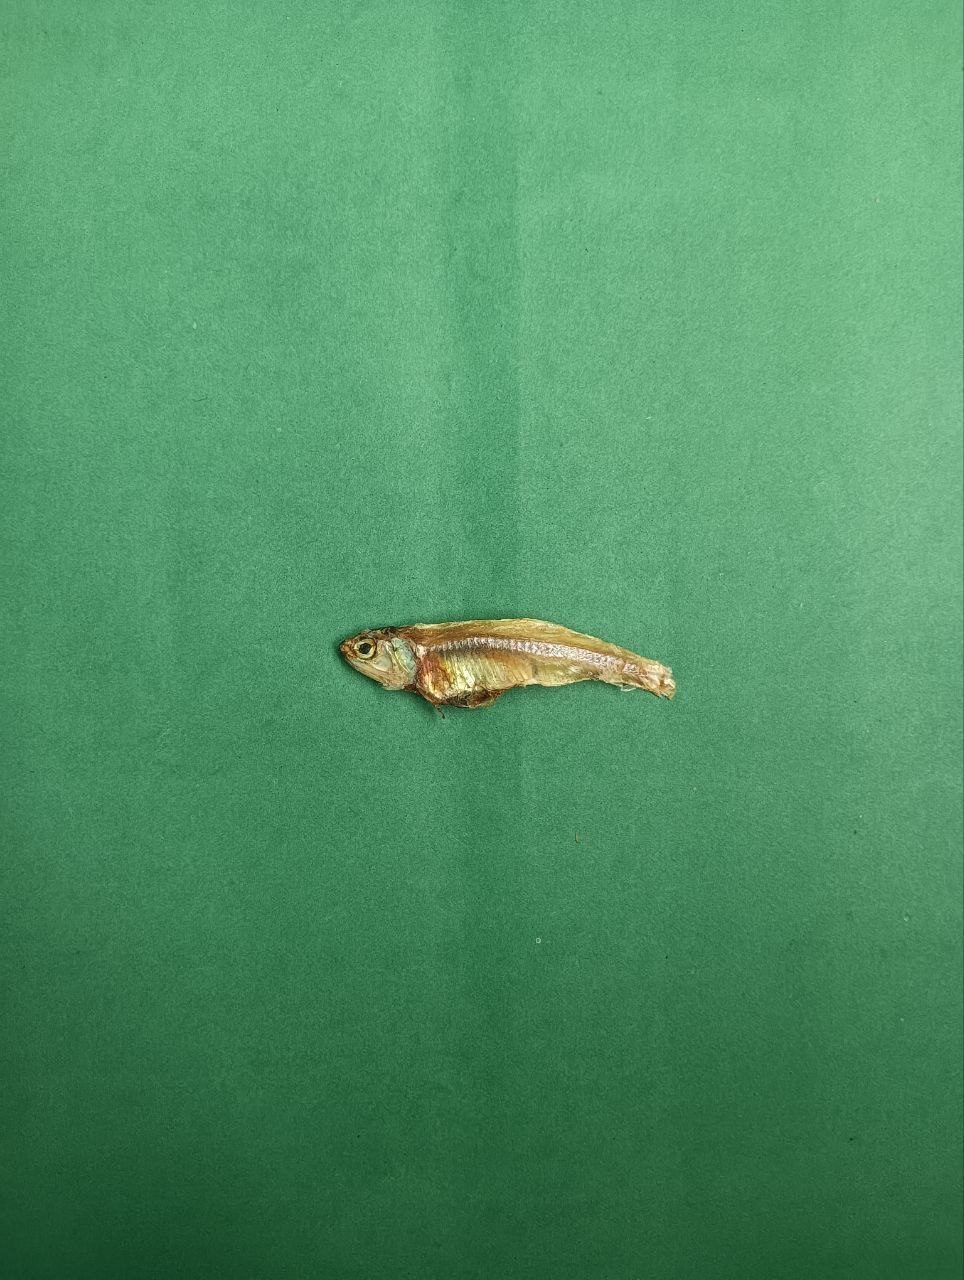
Species: narkeli